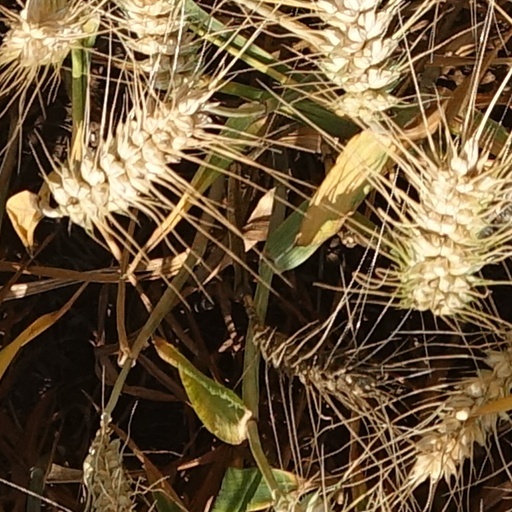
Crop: wheat